River Caldew

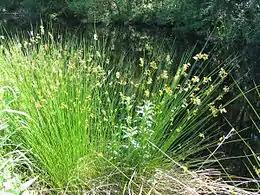
The common rush ("Juncus effusus").

The River Caldew's source is high up on Skiddaw, between the summit and Sale How.